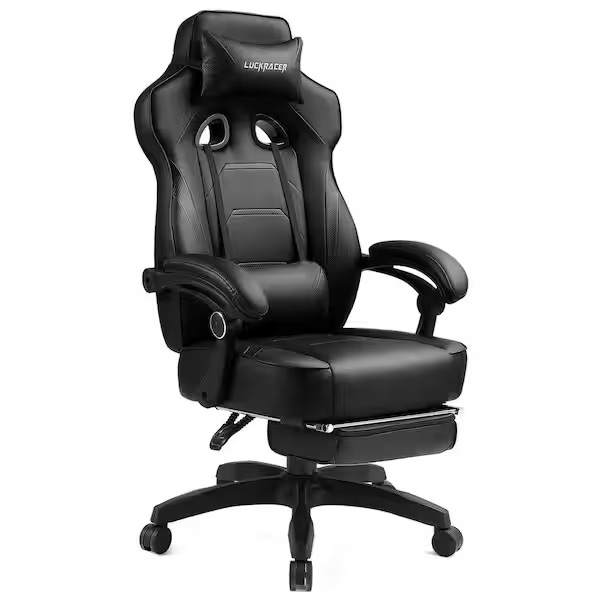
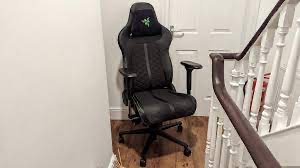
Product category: items_chair
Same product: no